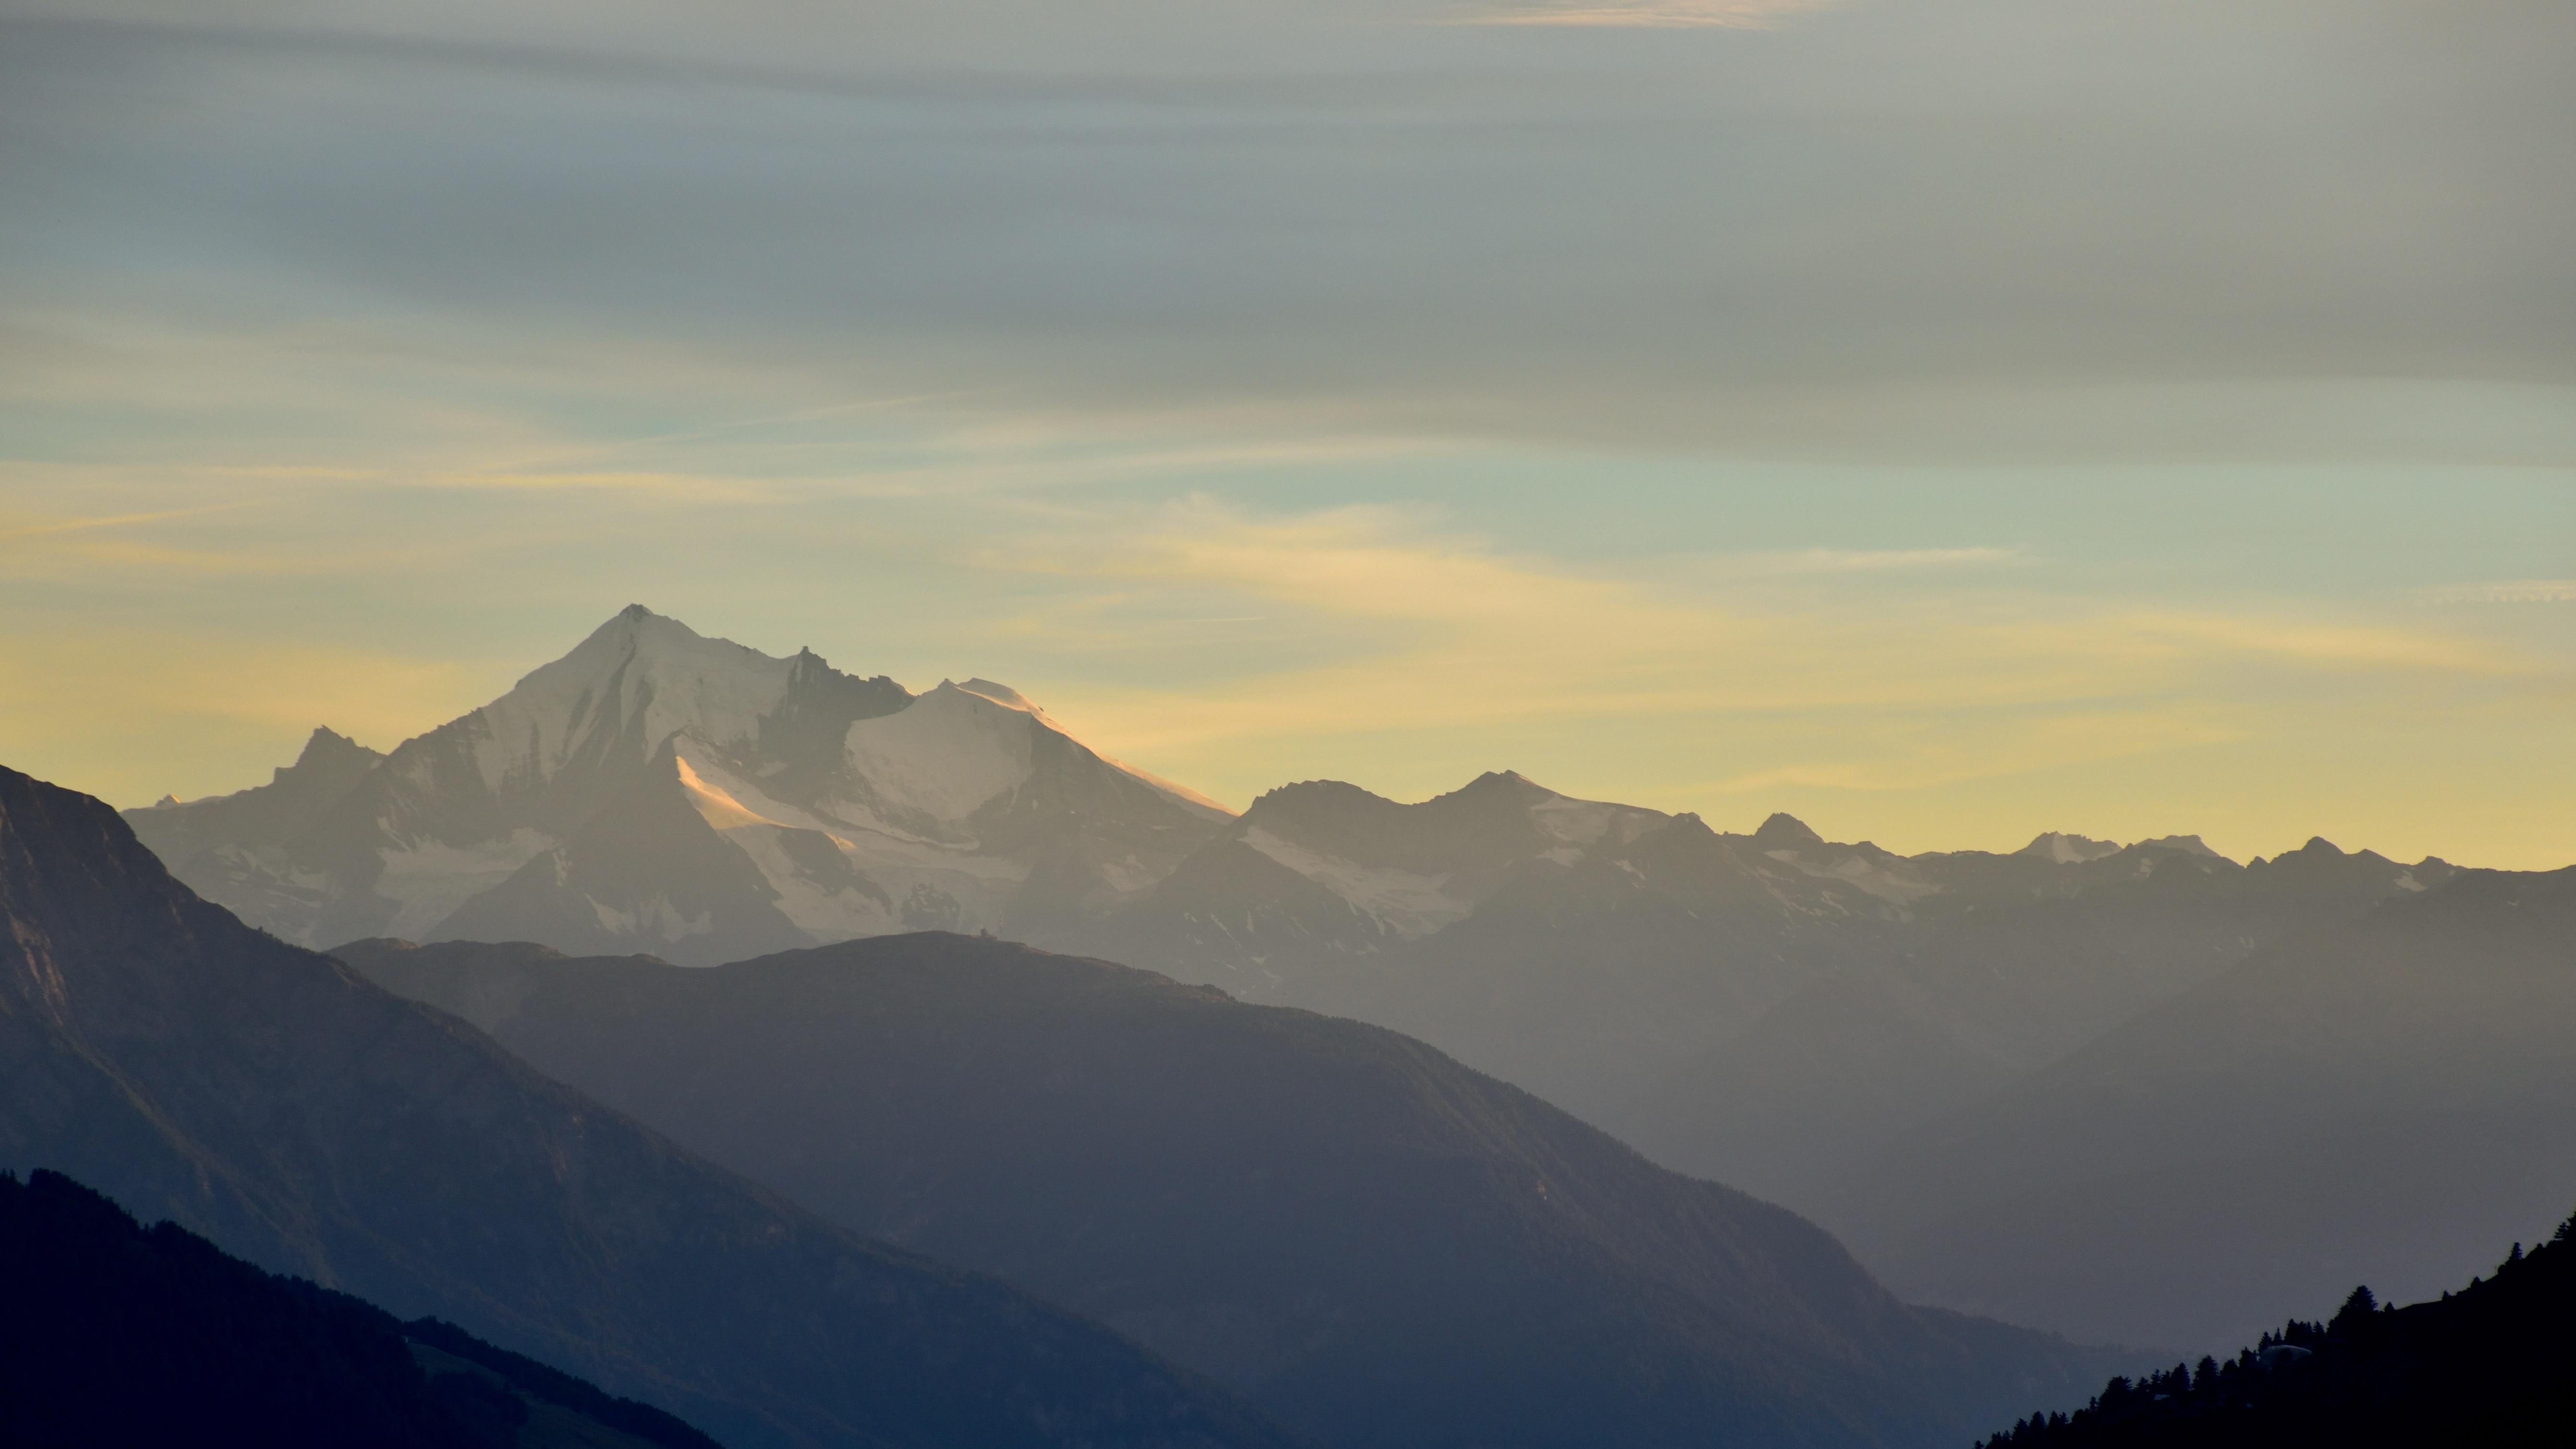
landscape, nature, rock, mountain, cloud, sky, sunrise, sunset, mist, sunlight, morning, hill, dawn, mountain range, dusk, alpine, lighting, clouds, alps, switzerland, mood, abendstimmung, landform, evening mood at mountain, geographical feature, atmospheric phenomenon, mountainous landforms